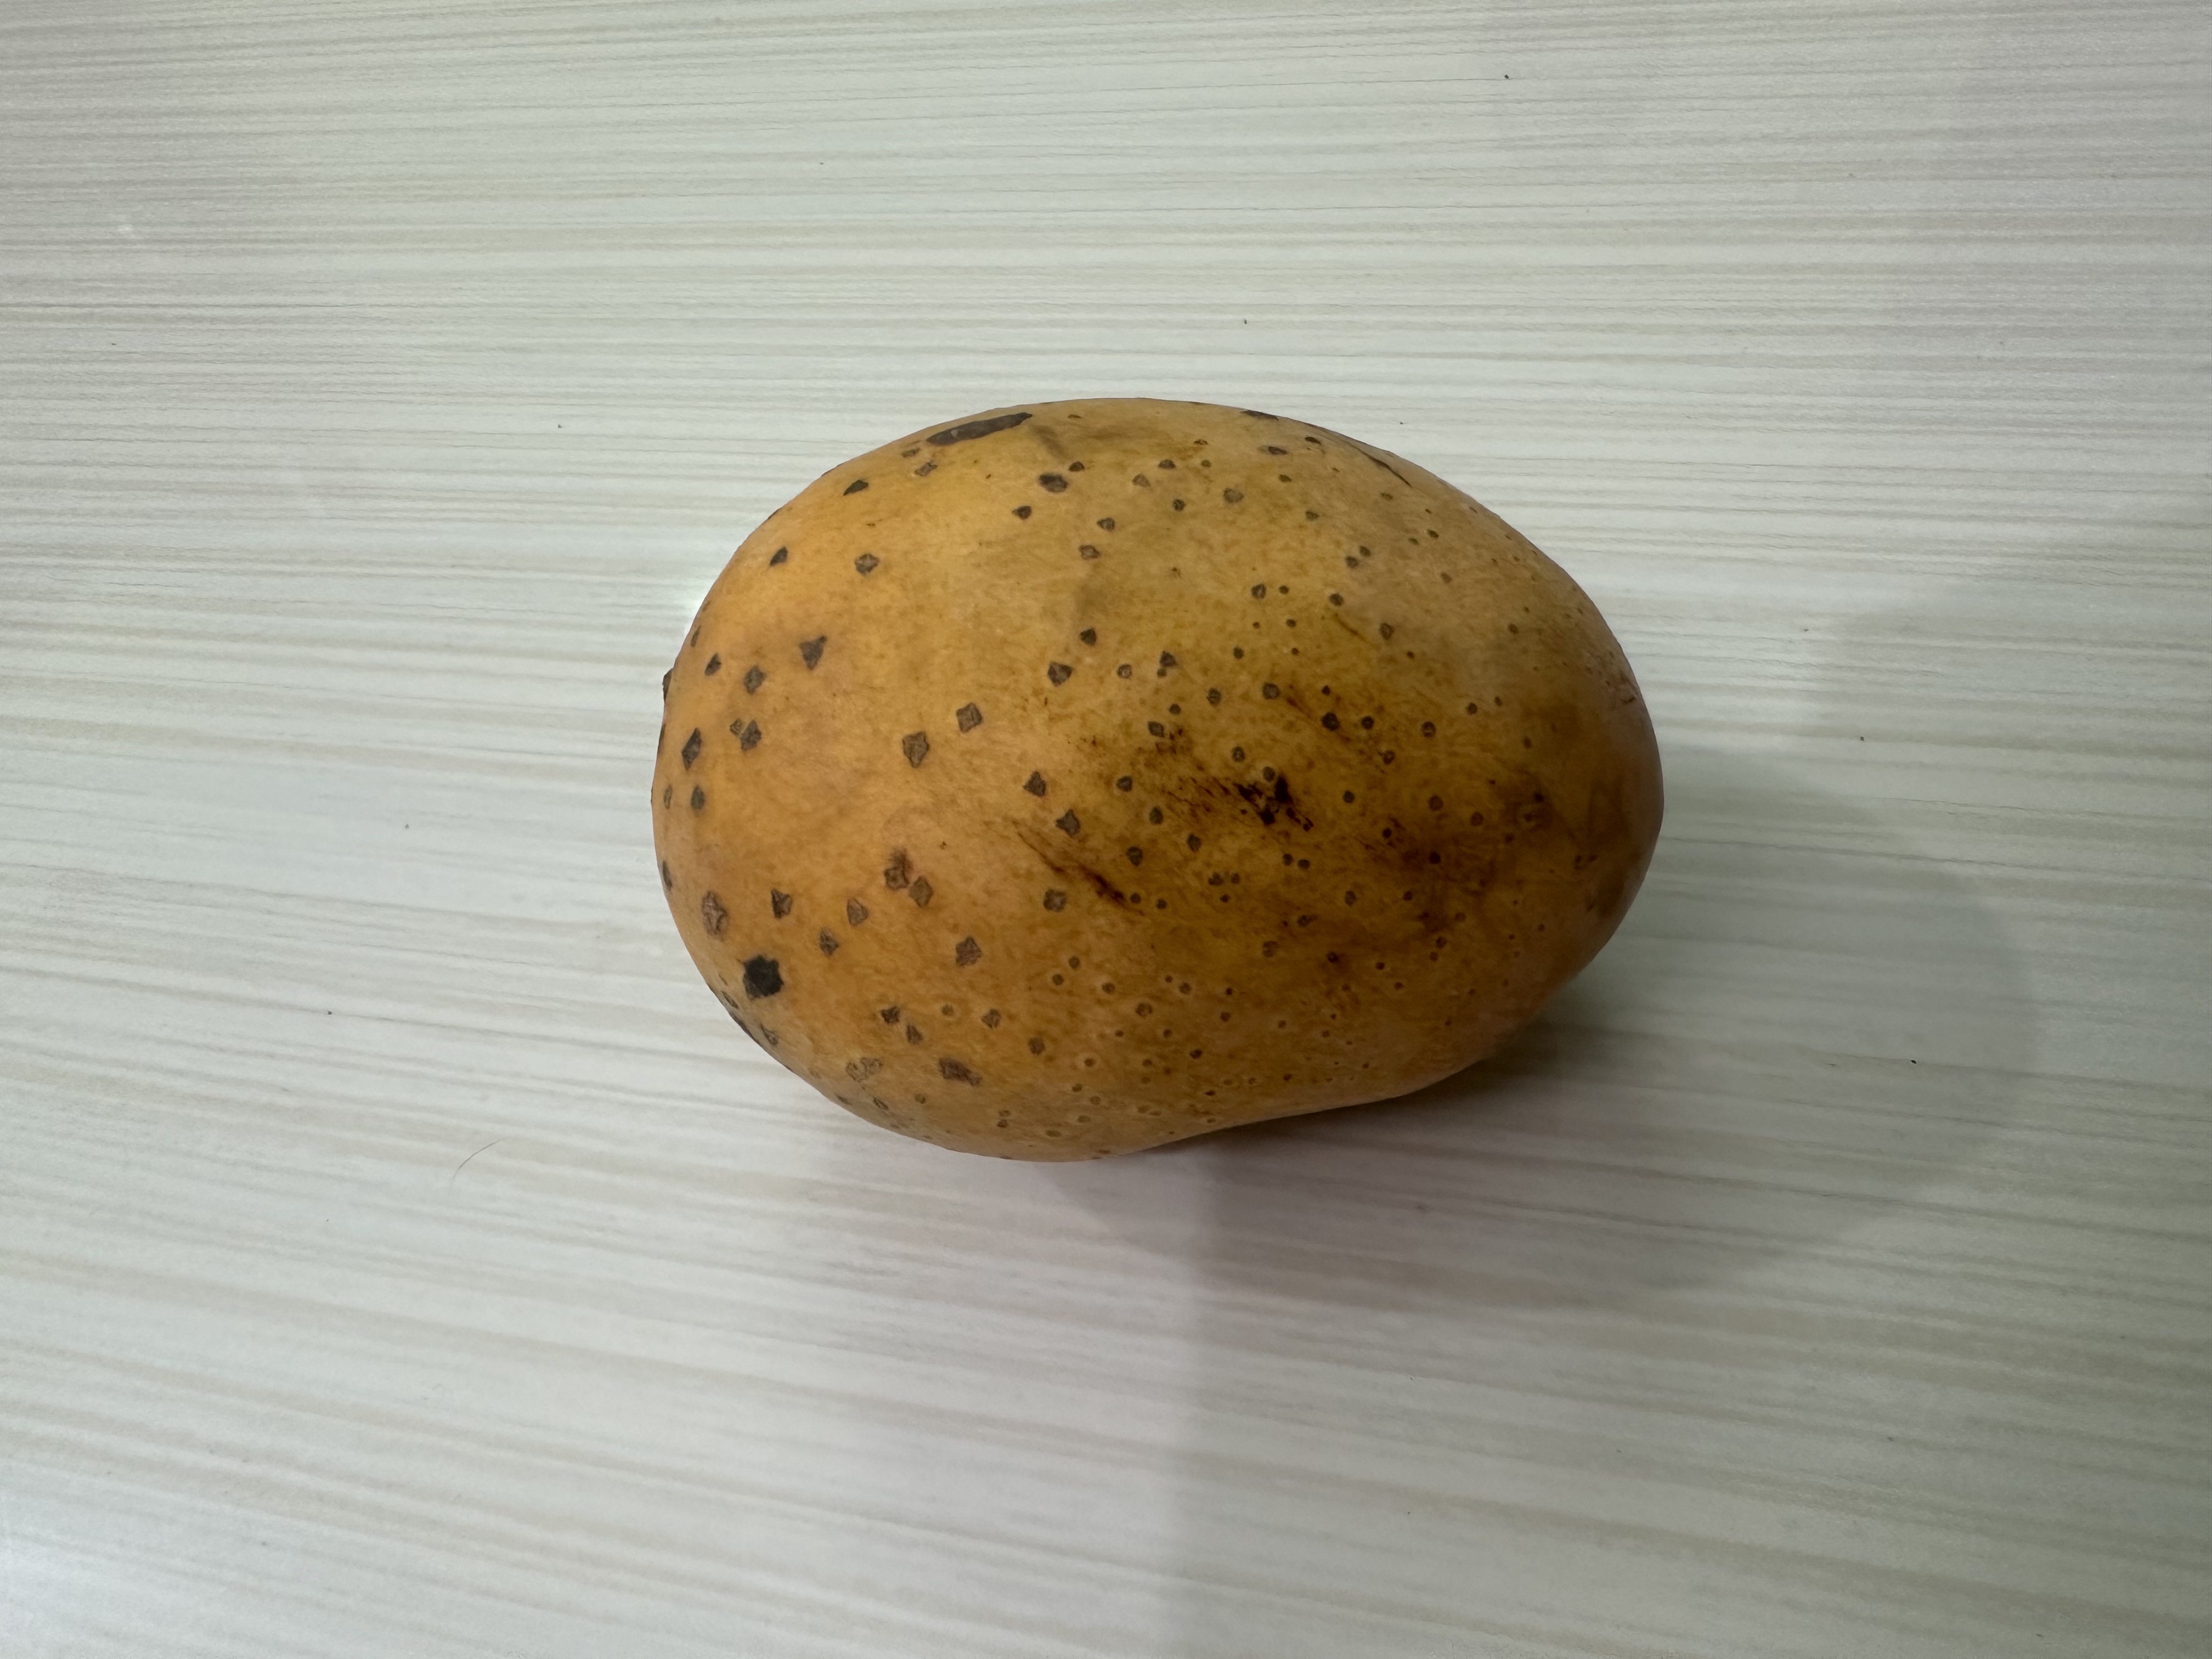
Mango variety: Langra